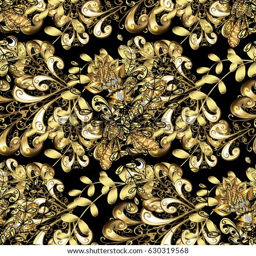
damask golden floral pattern on a background with yellow doodles .